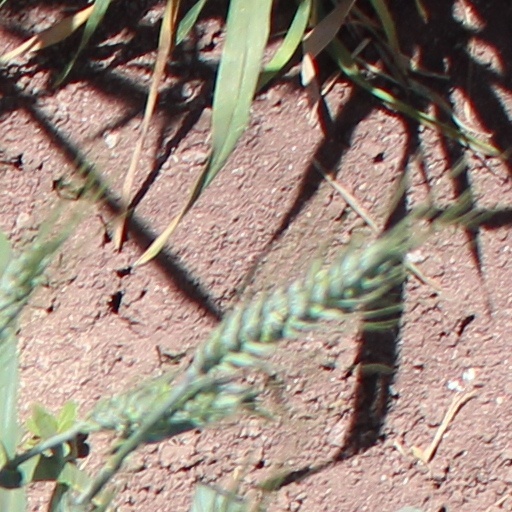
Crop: wheat